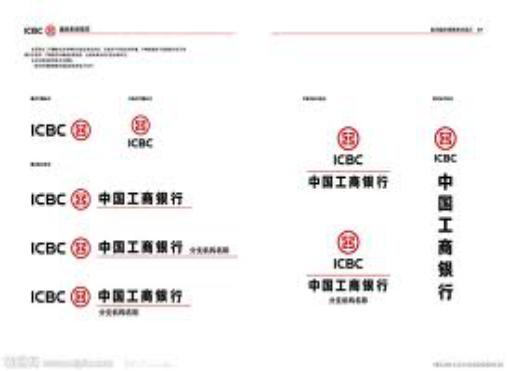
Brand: icbc-3
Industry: Others